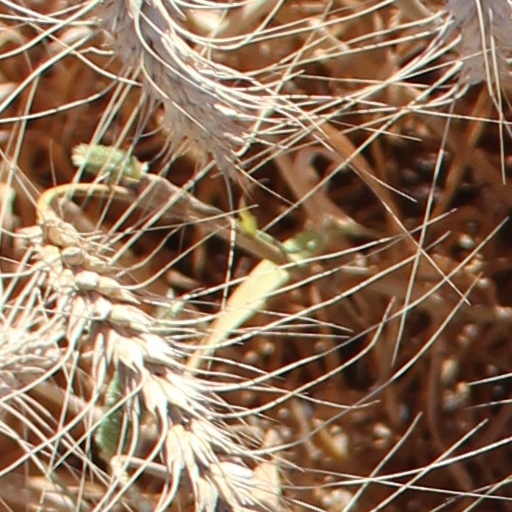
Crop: wheat